Angelo Anelli

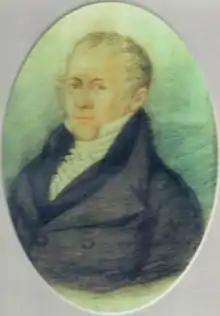
Angelo Anelli

Angelo Anelli (10 November 1761 – 9 April 1820) was an Italian poet and librettist who also wrote under the pseudonyms Marco Landi and Niccolò Liprandi. He was born in Desenzano del Garda and studied literature and poetry at a seminary in Verona. In 1793 he enrolled in the University of Padua, receiving a degree in Canon and Civil Law two years later. Active in the politics of the Cisalpine Republic in his youth, he was imprisoned twice. His 1789 sonnet on the vicissitudes of Italy under Austrian domination, "La calamità d'Italia" (The Calamity of Italy), was for a long time incorrectly attributed to Ugo Foscolo.